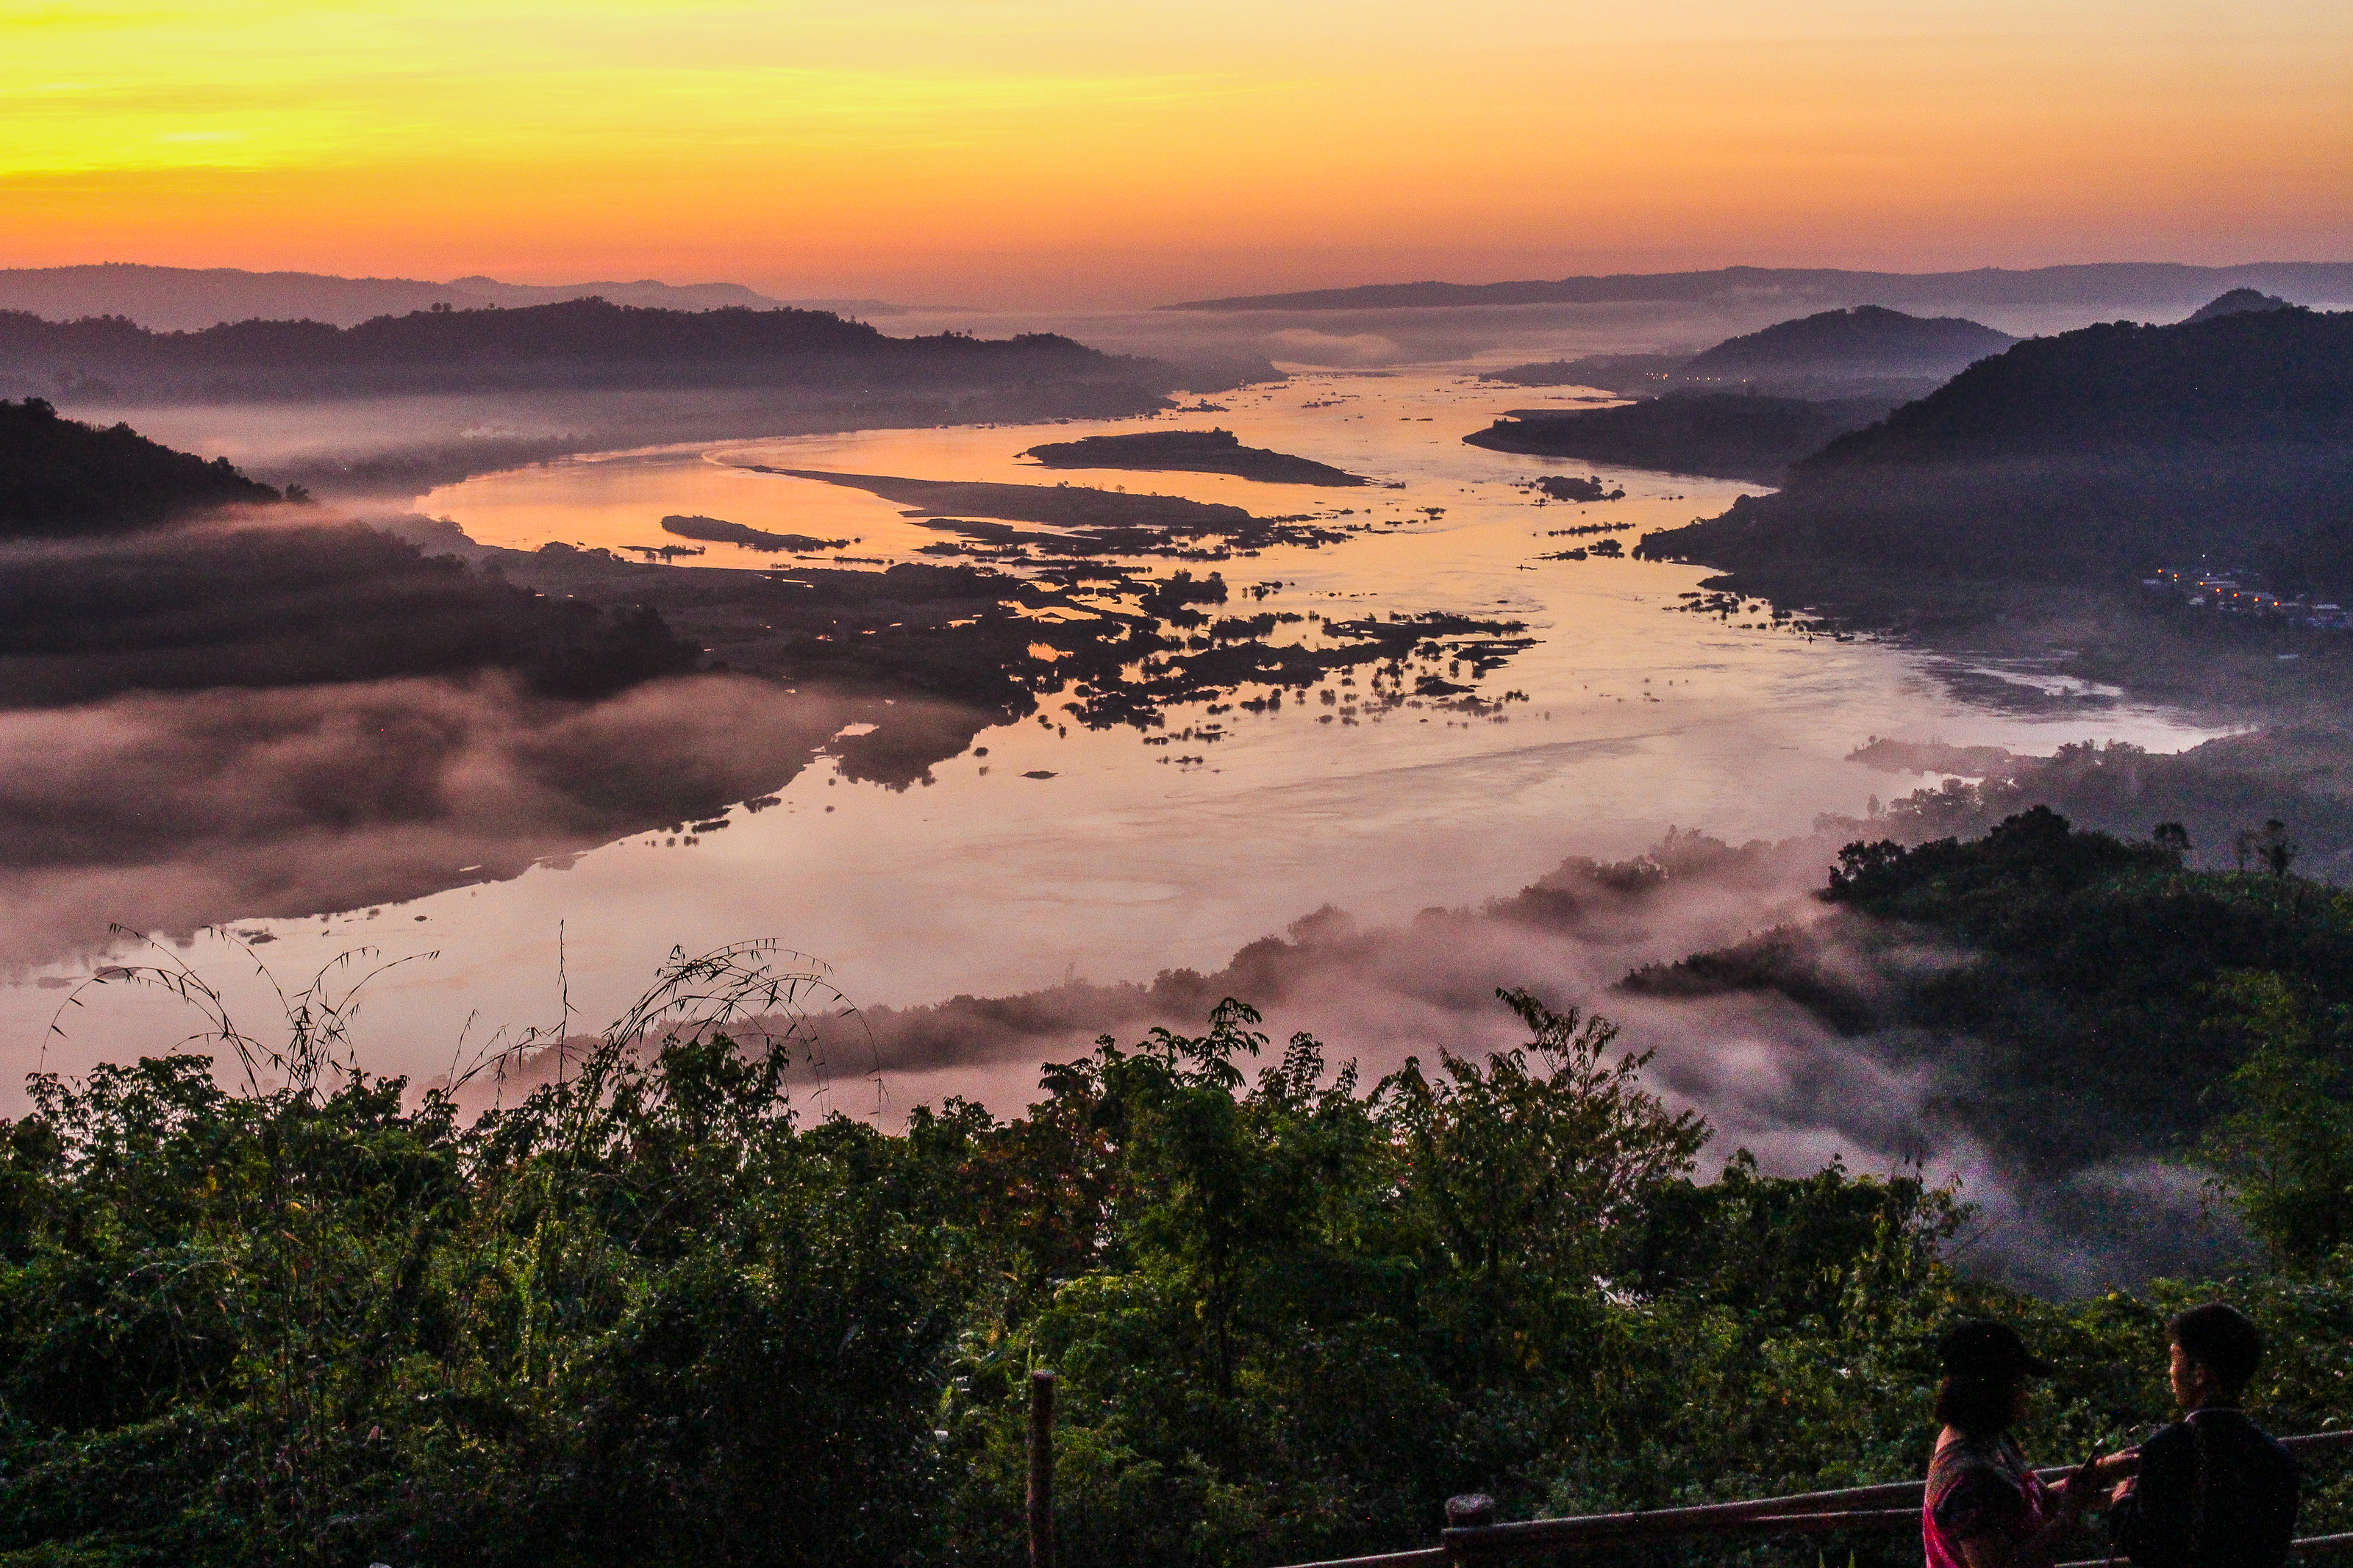
yellow, tourism, sun, life, beautiful, mountain, view, thailand, golden, vacation, park, sky, green, natural, nature, asia, asian, laos, water, morning, outdoor, tropical, sunlight, mekong, background, culture, river, travel, landscape, southeast, cloud, atmospheric phenomenon, sunrise, hill, sunset, highland, evening, hill station, horizon, atmosphere, afterglow, tree, dusk, dawn, mist, sea, rural area, coast, fog, cumulus, fell, ocean, mountain range, national park, valley, ridge, lake, meteorological phenomenon, loch, reservoir, mount scenery, road, rainforest, city, forest